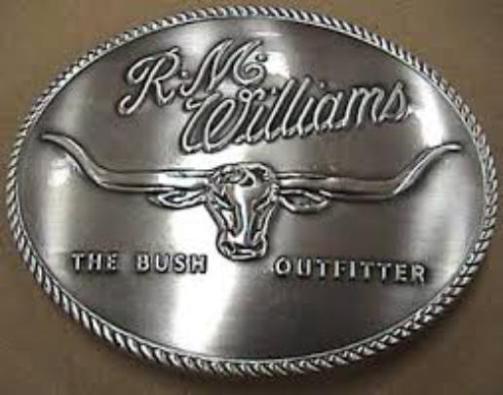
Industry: Clothes